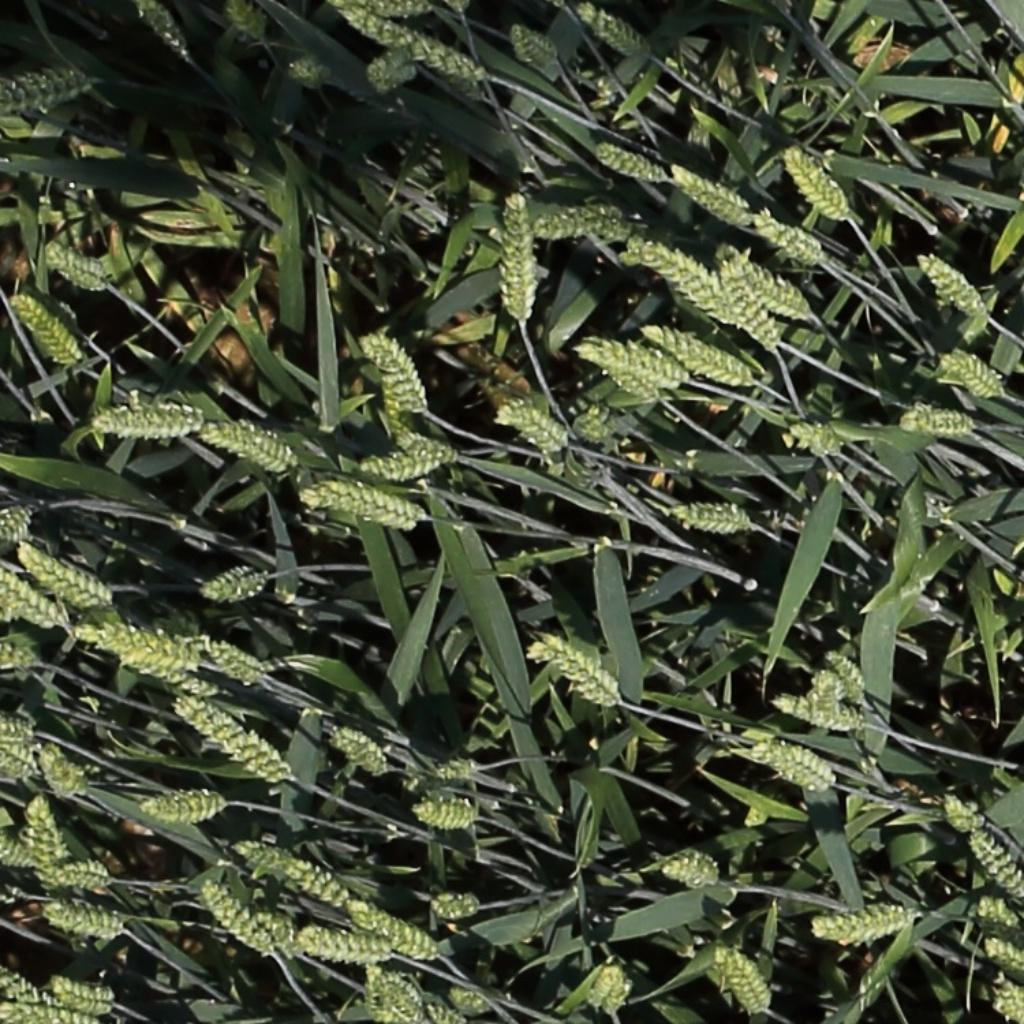
Country: Switzerland
Location: Usask
Wheat development stage: Filling